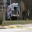
Label: ambulance